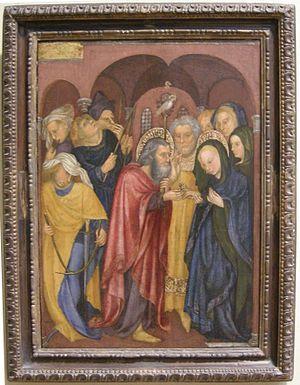
Michelino da Besozzo est un peintre et miniaturiste italien du style gothique international, entre gothique et Renaissance, qui a été actif principalement en Lombardie de 1388 à 1450, se rattachant à l'école lombarde.